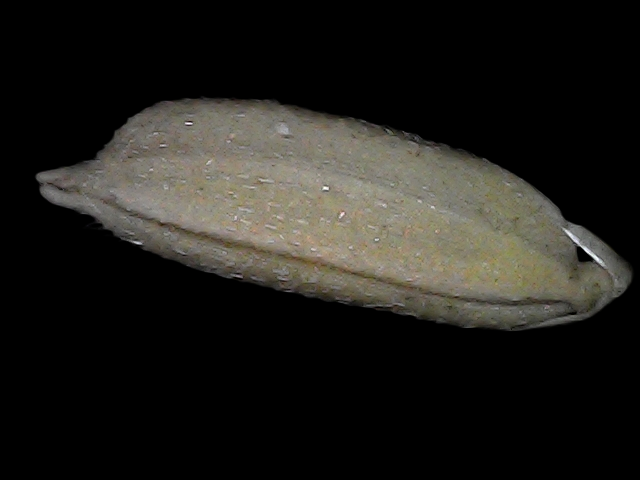
Rice variety: Bd79